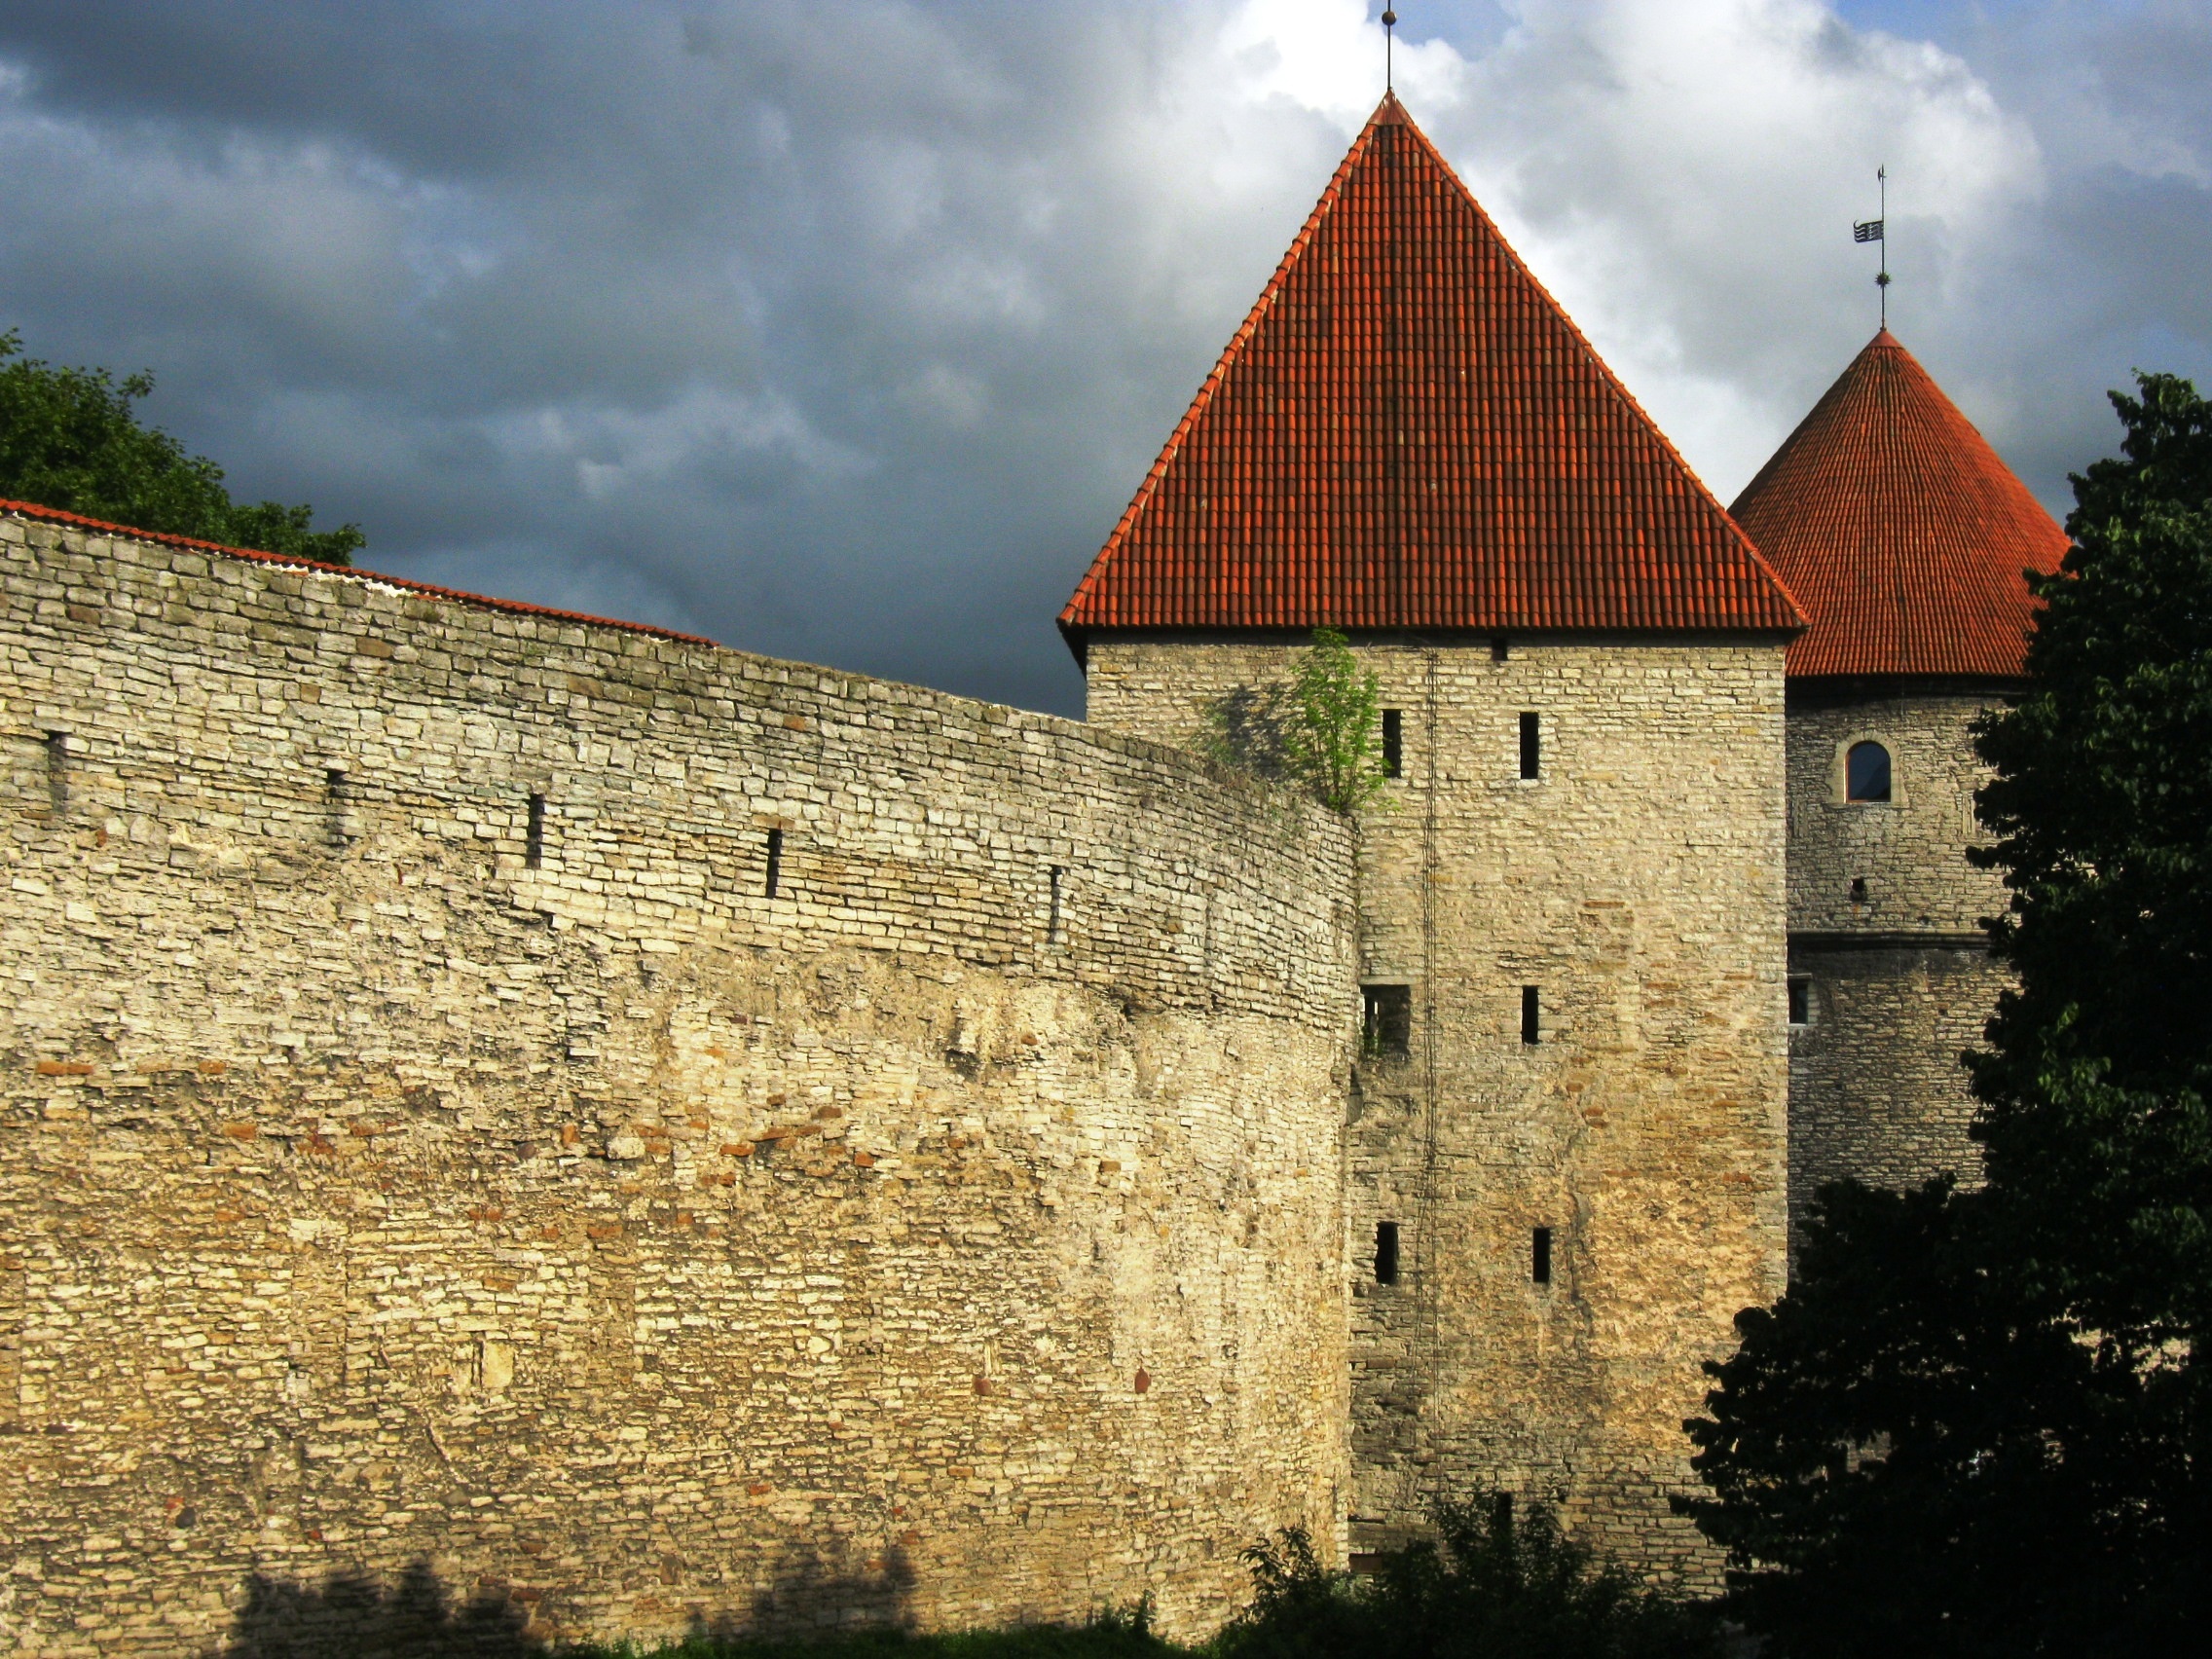
house, building, chateau, clear, tower, castle, church, chapel, fortification, place of worship, clouds, monastery, walls, rural area, talinn